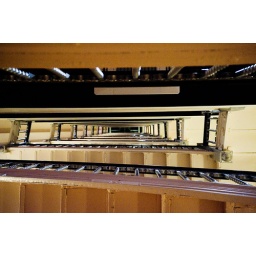
Photographed from the ground floor looking up, the stair-well in the Mave hotel. Photographed on July 20, 2010.